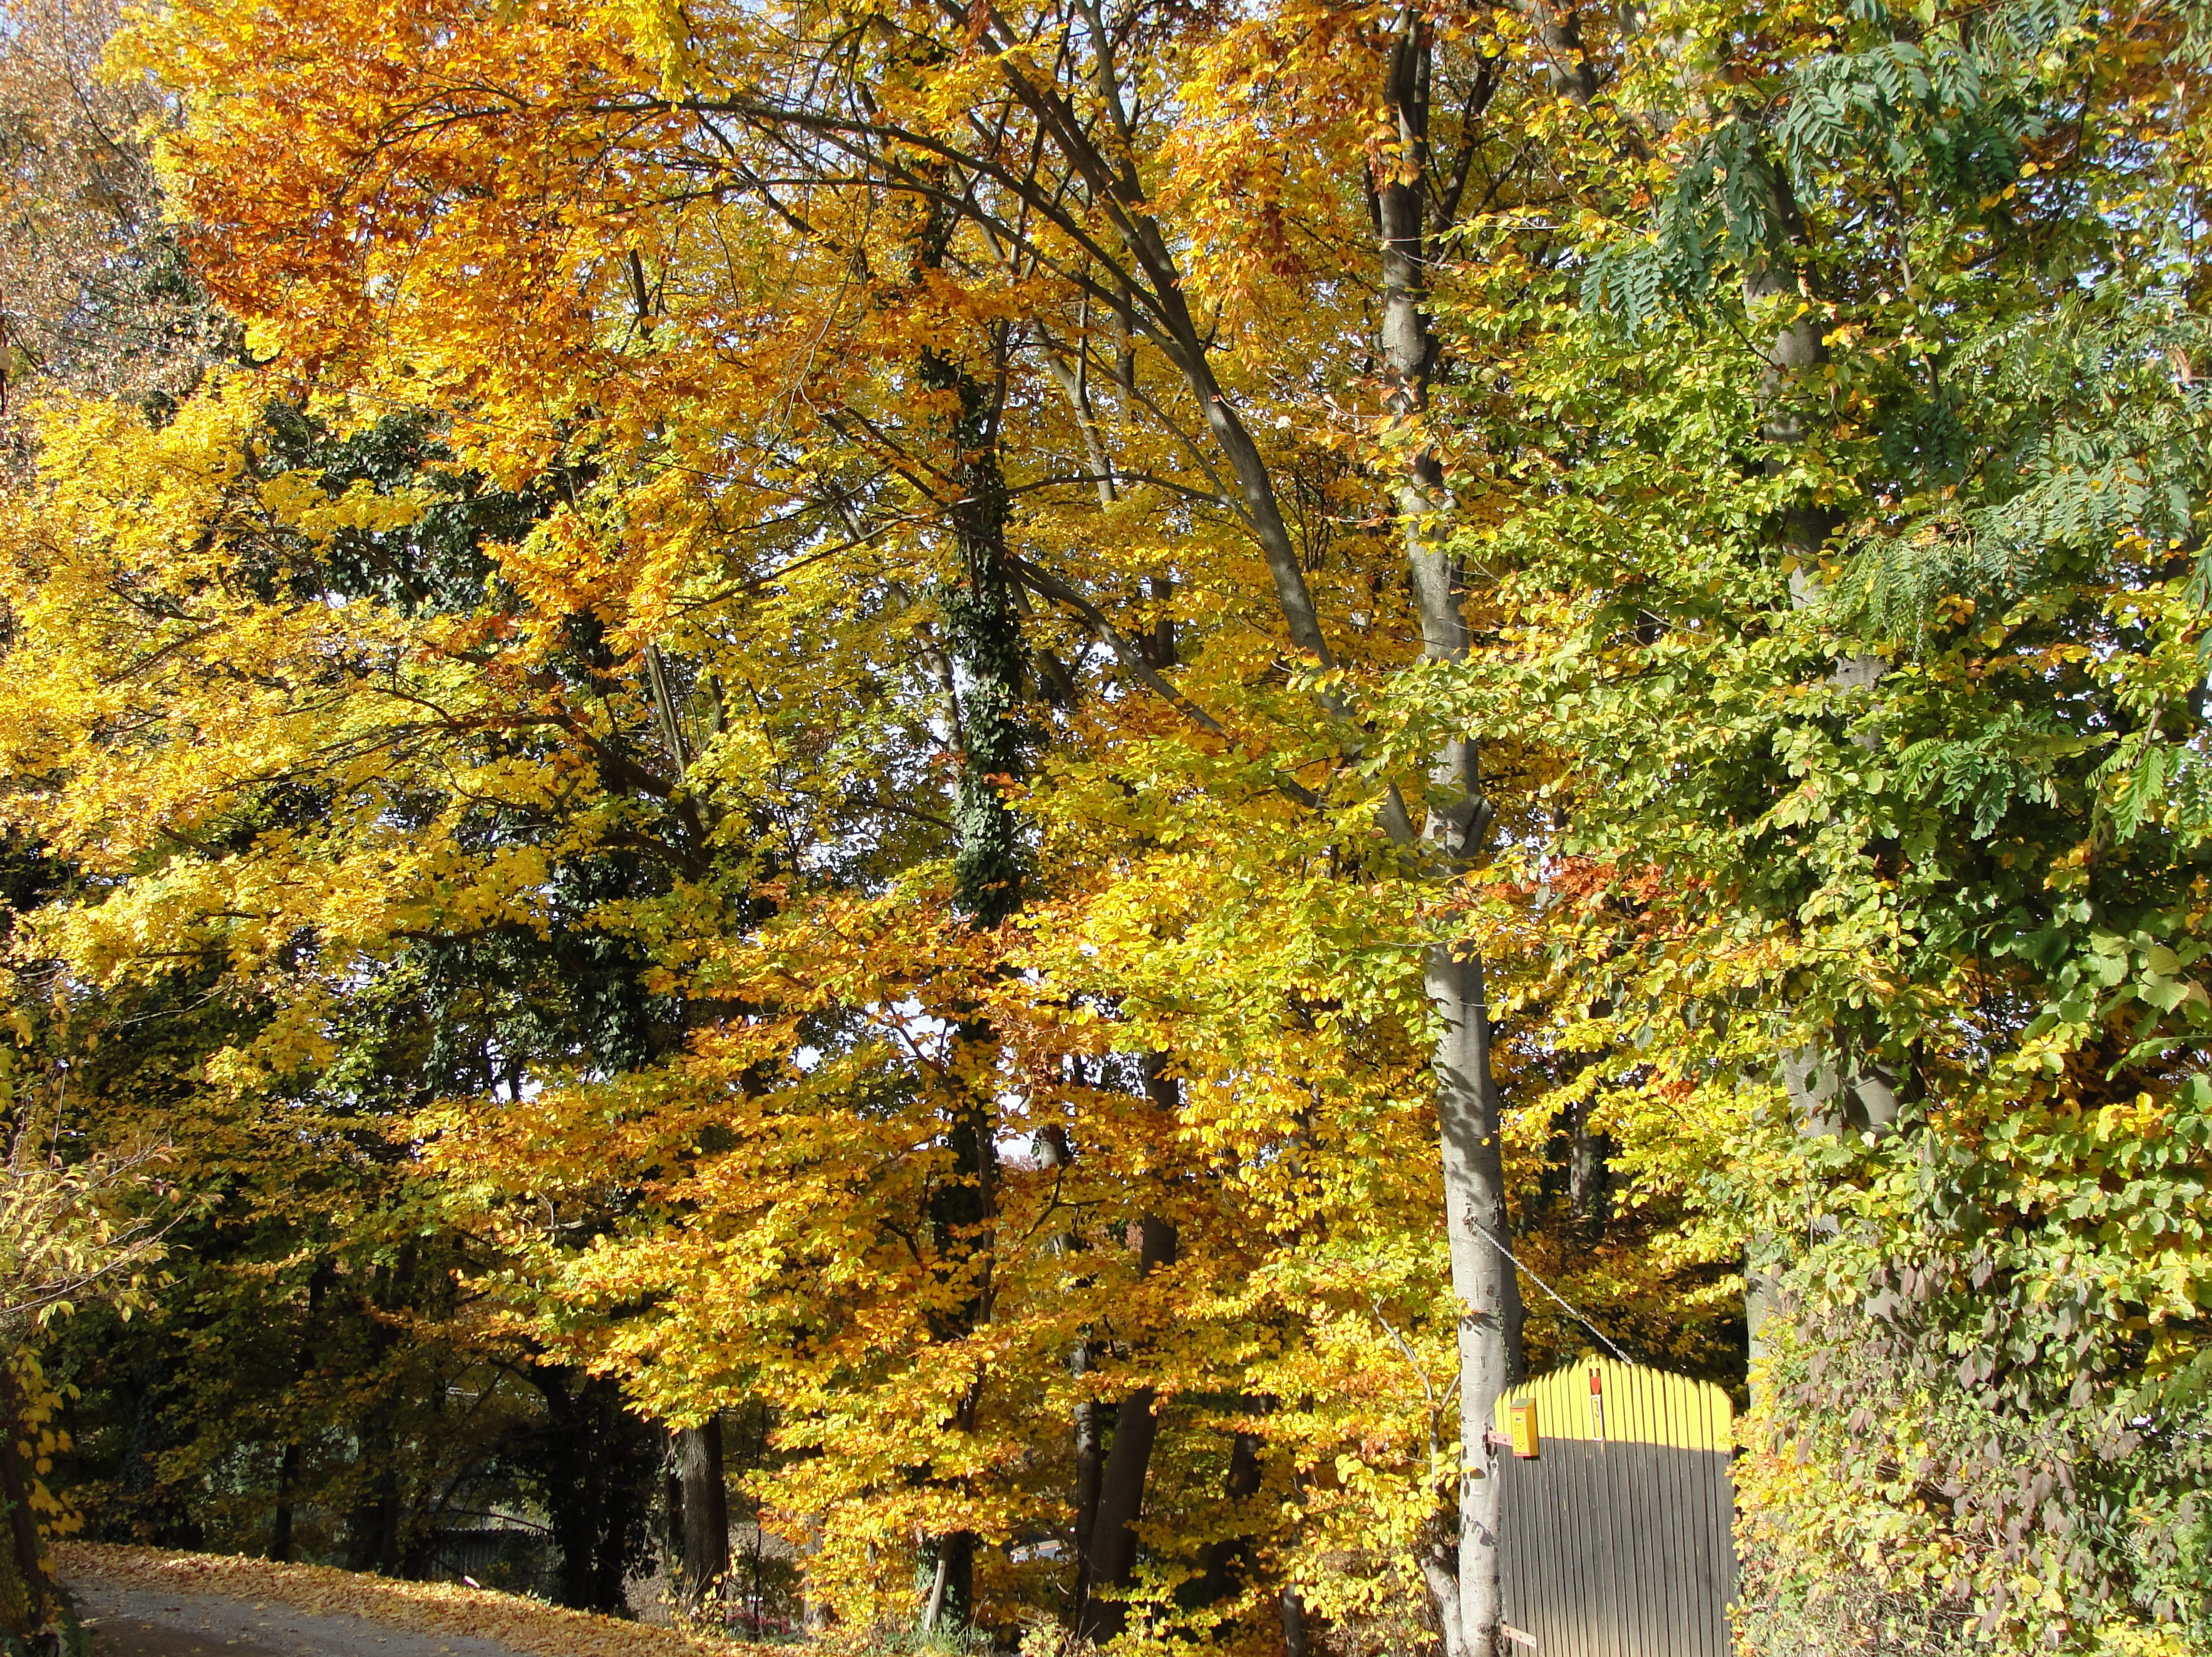
autumn leaves, nature, tree, autumn, yellow, leaf, temperate broadleaf and mixed forest, woody plant, deciduous, maidenhair tree, grove, plant, biome, woodland, branch, spring, larch, maple tree, landscape, forest